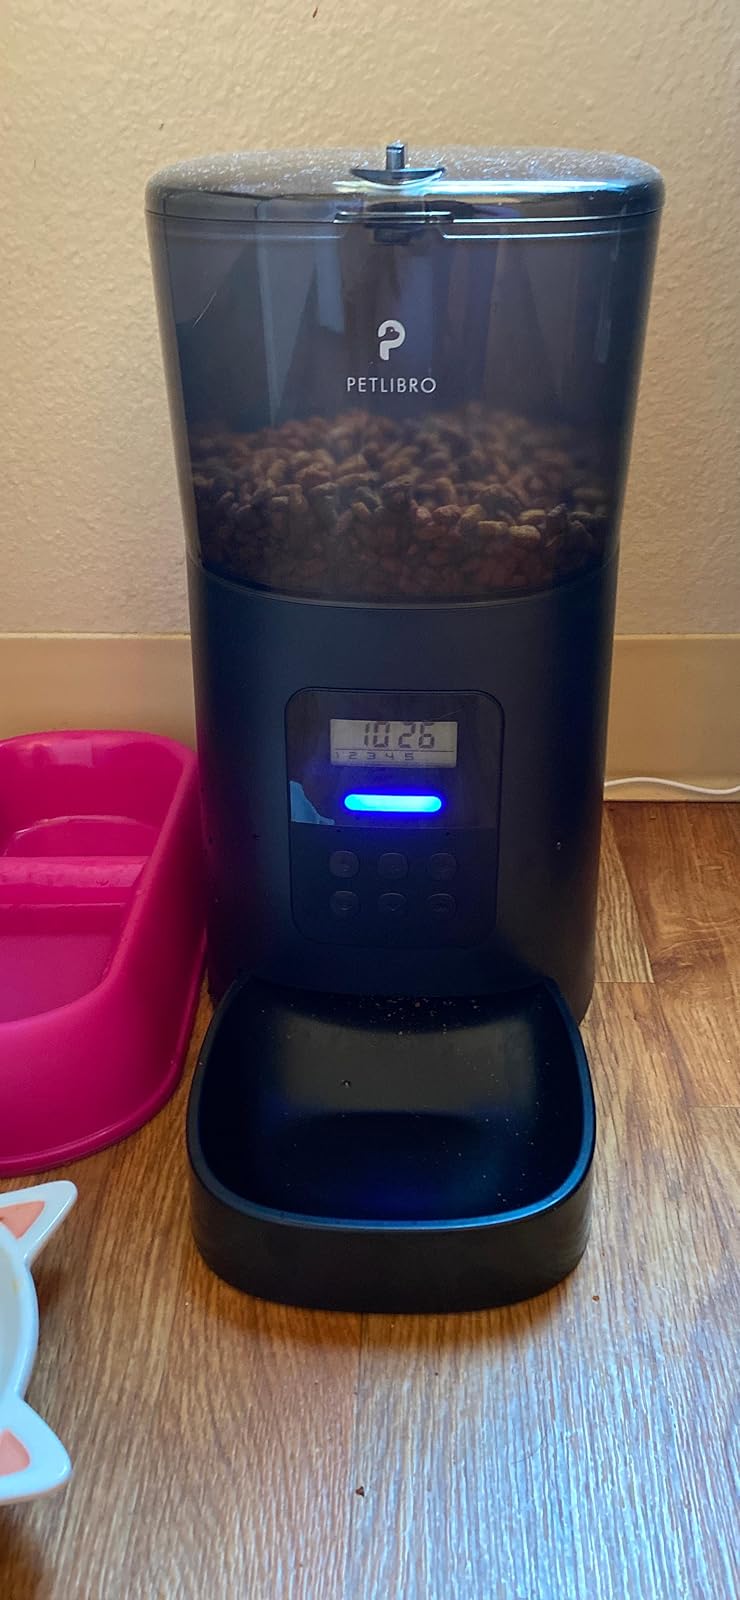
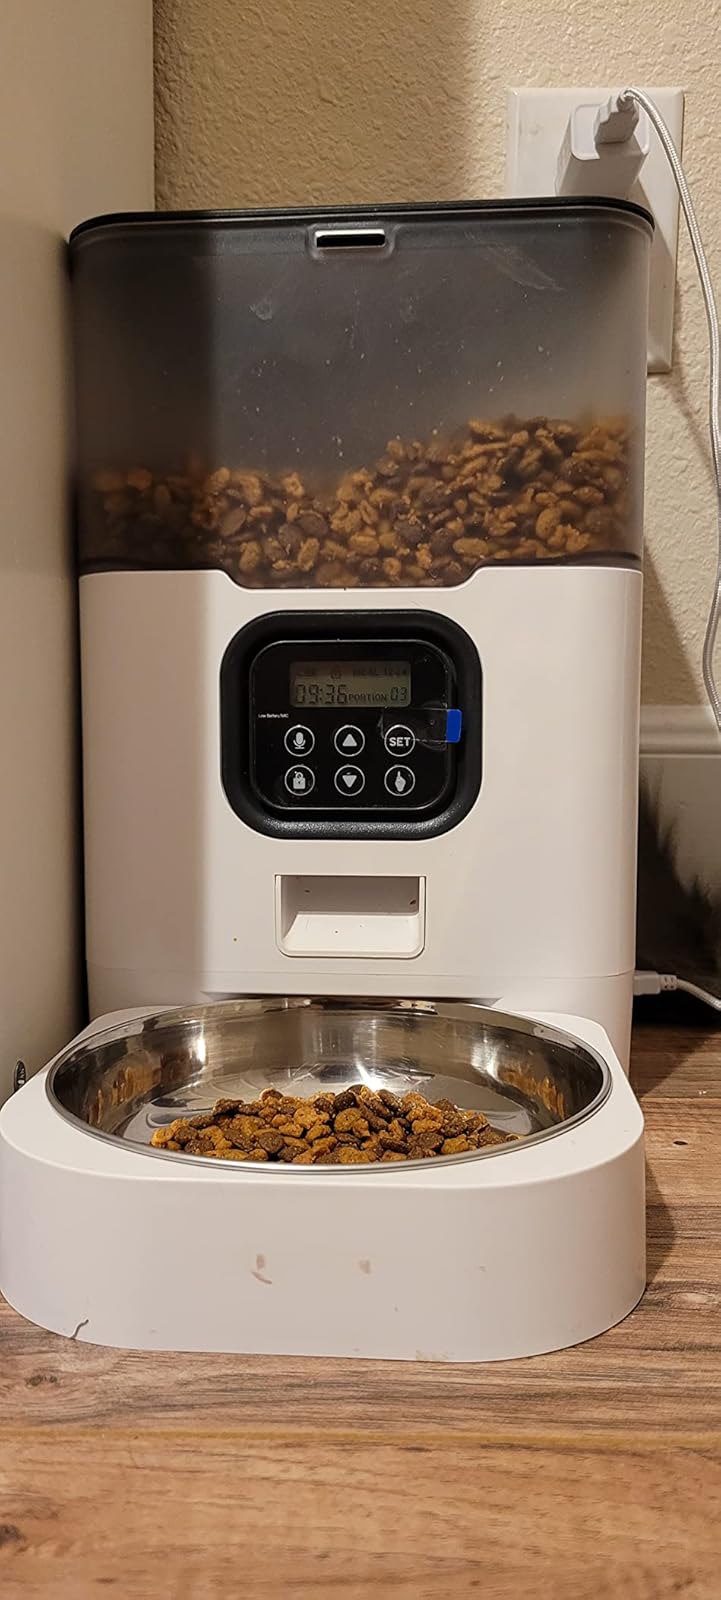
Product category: items_feeder
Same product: no